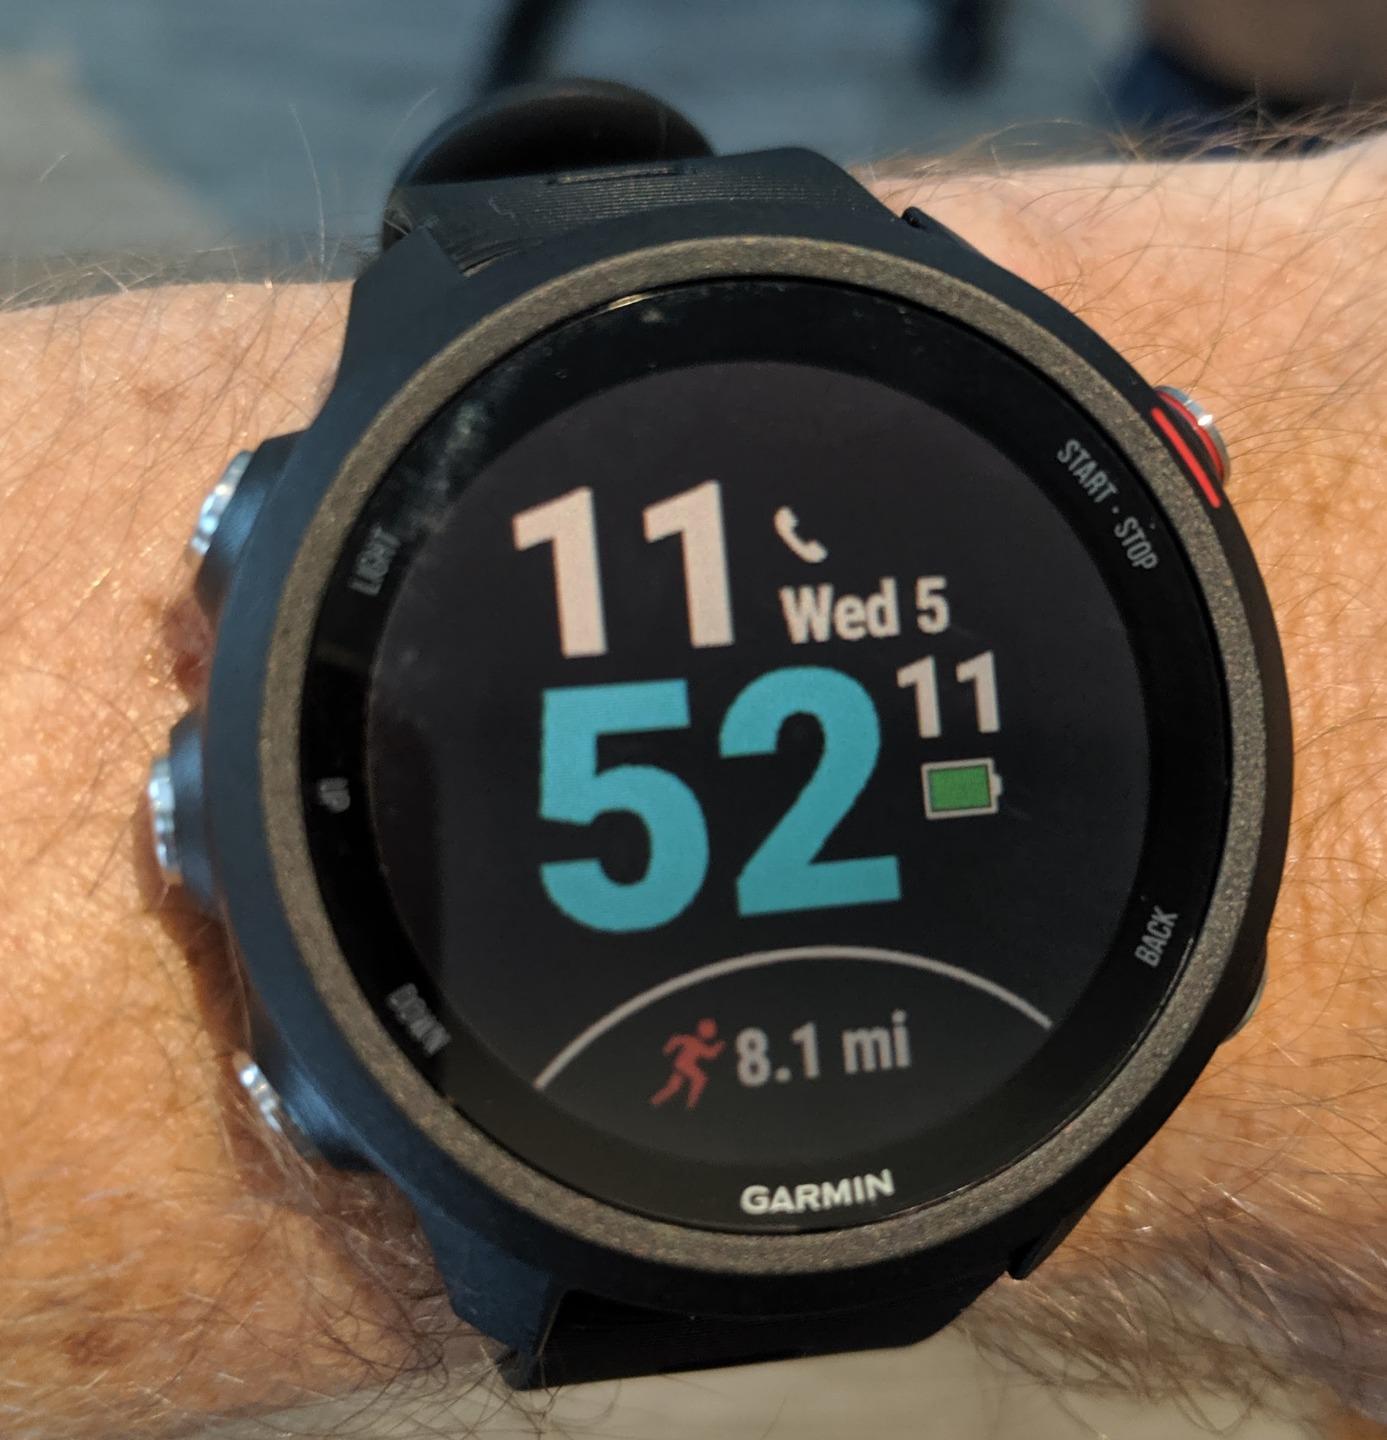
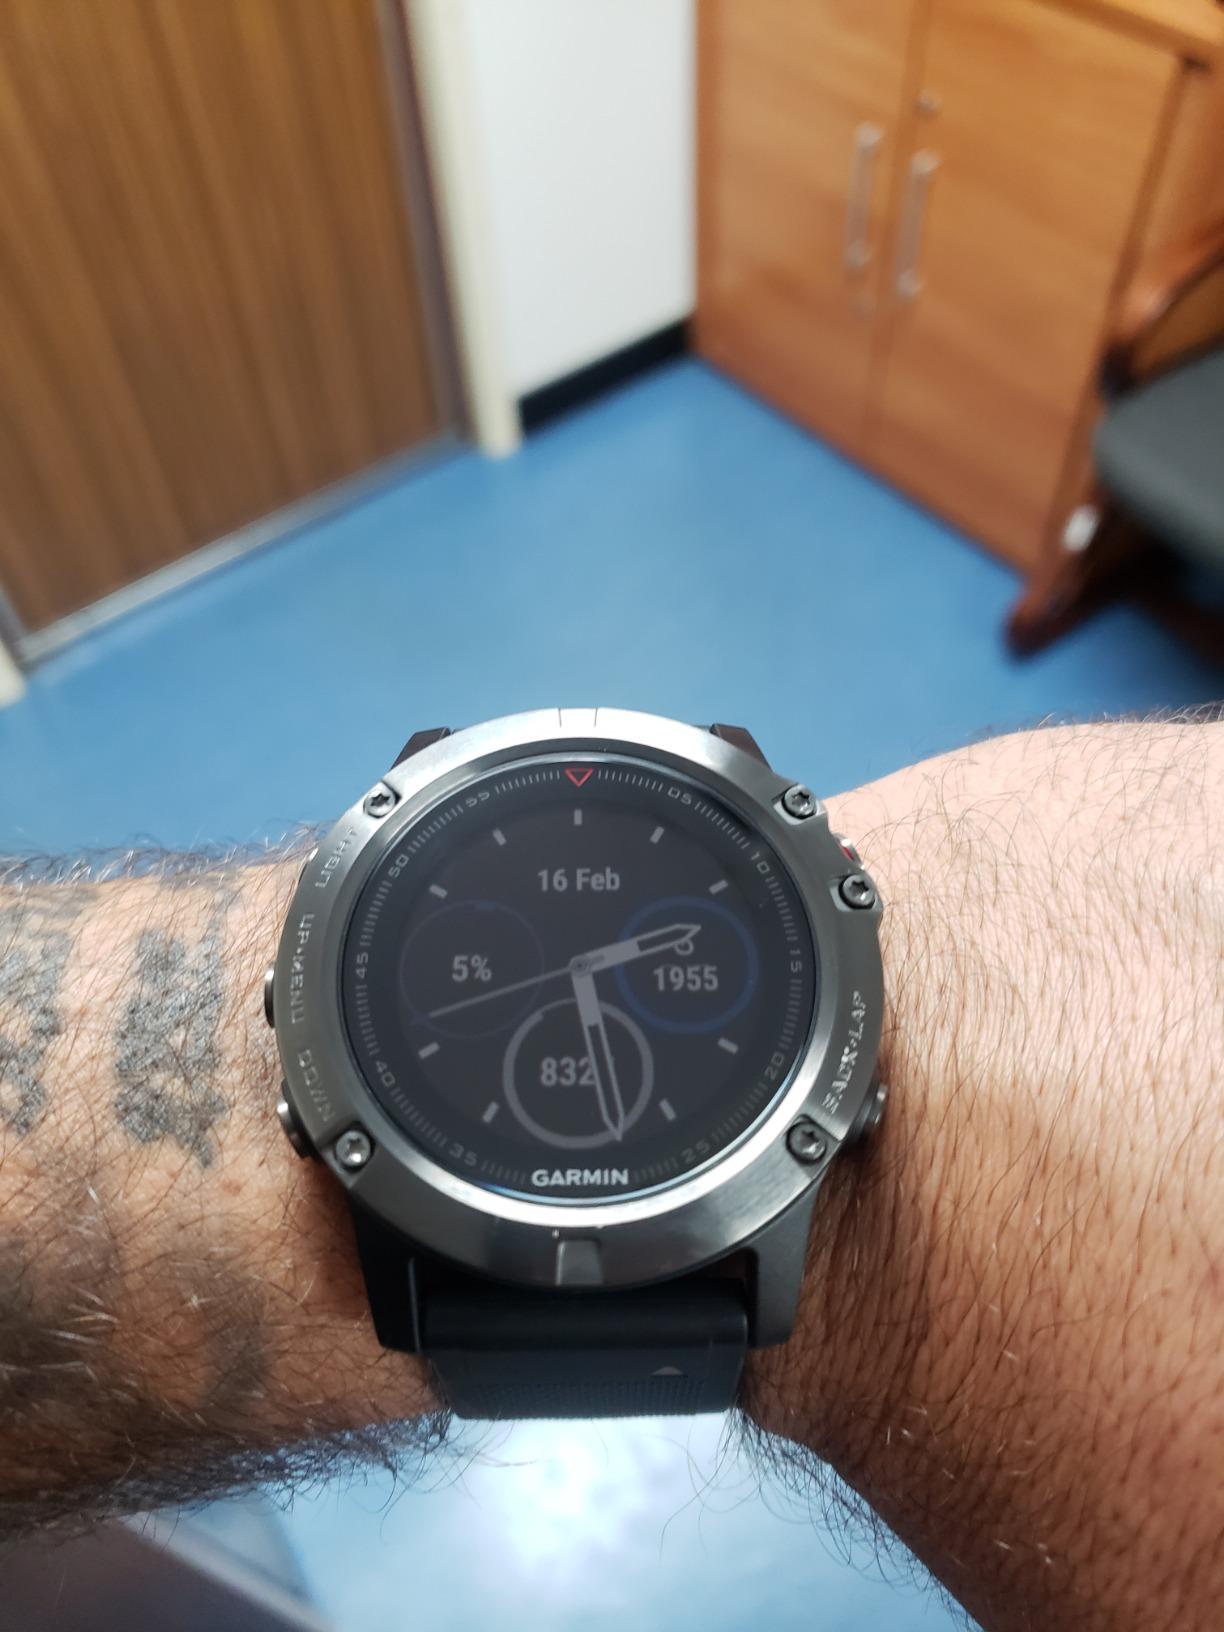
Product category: smartwatch
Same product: no